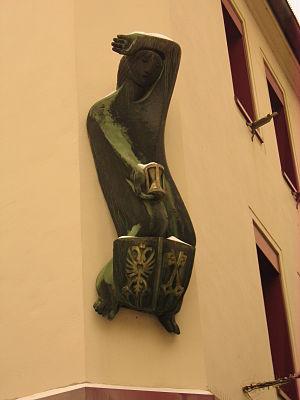
Sculpture à Minden, arrondissement de Minden-Lübbecke, Rhénanie-du-Nord-Westphalie, Allemagne. العربية